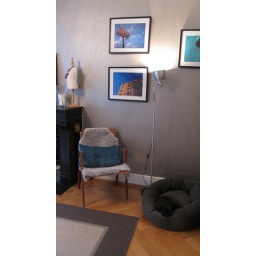
I made the blue pillow using scrap fabric from a store in Carouge, Ploum.